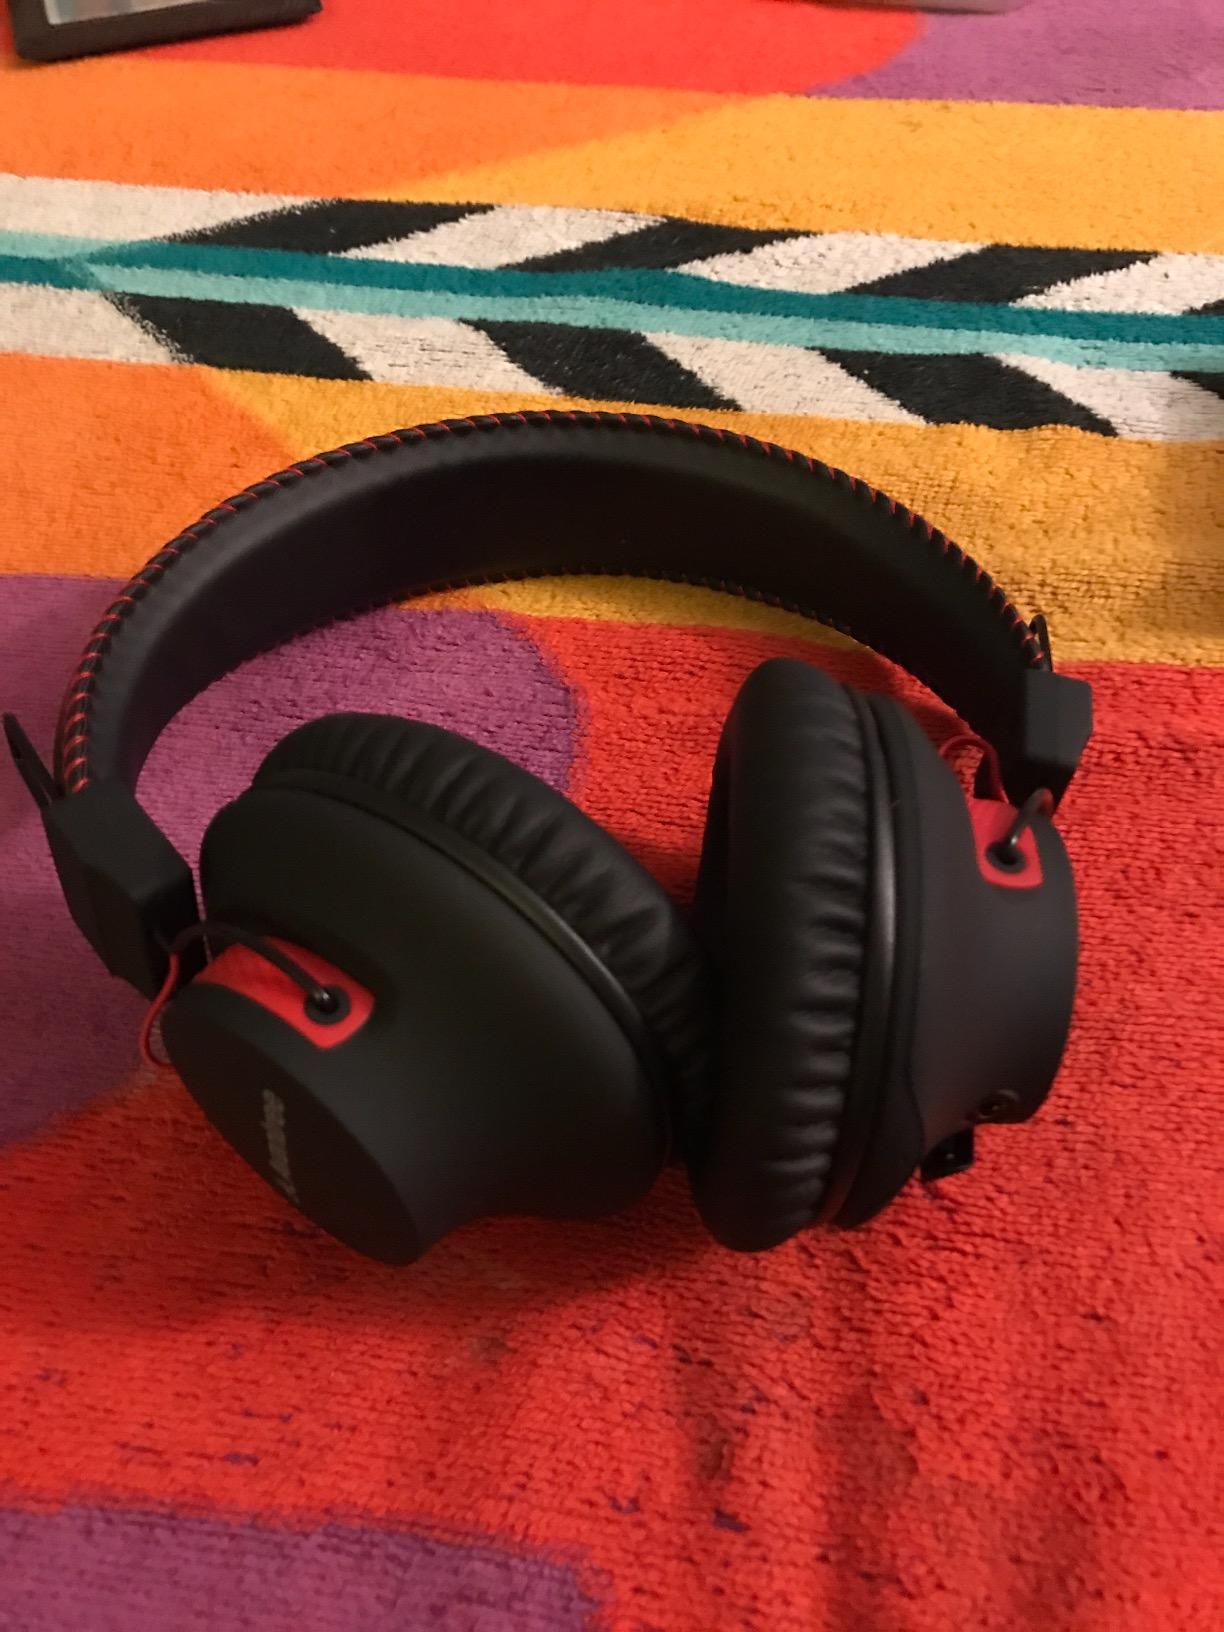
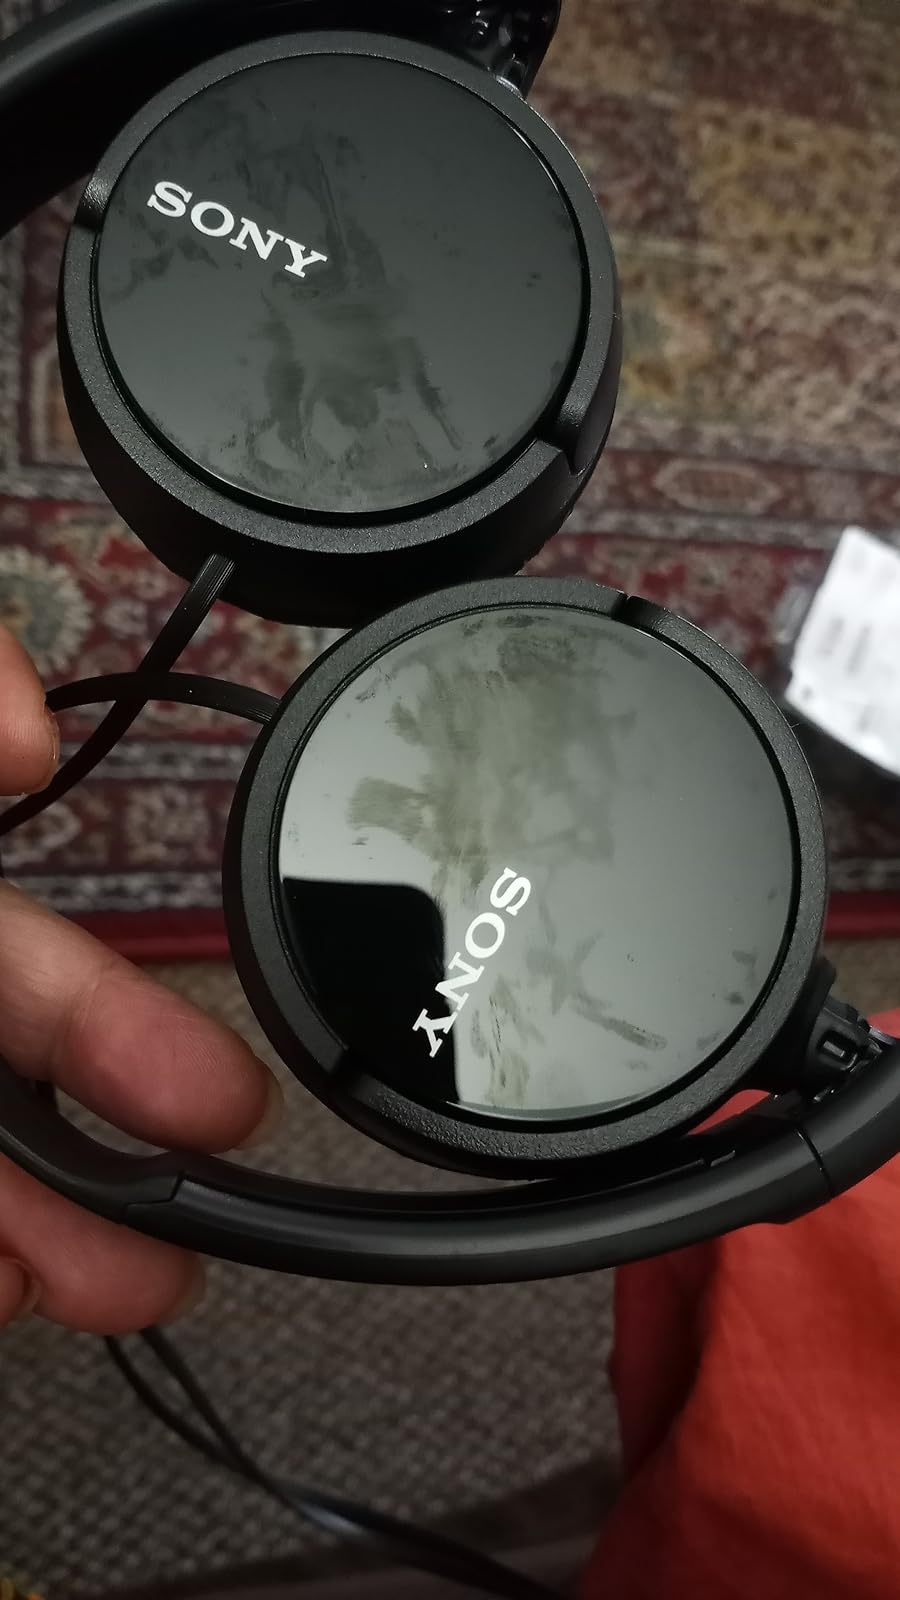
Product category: headphones
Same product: no